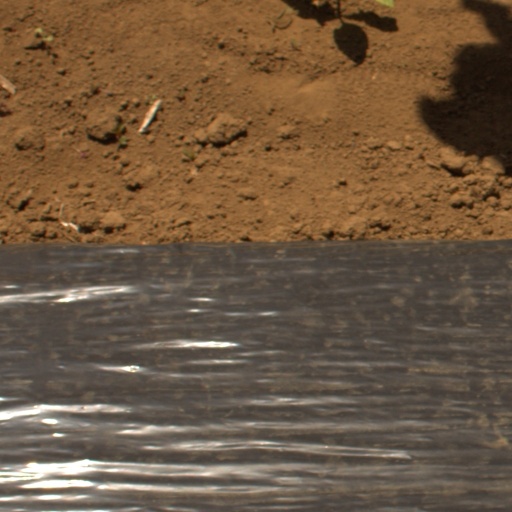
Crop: Jerusalem artichoke